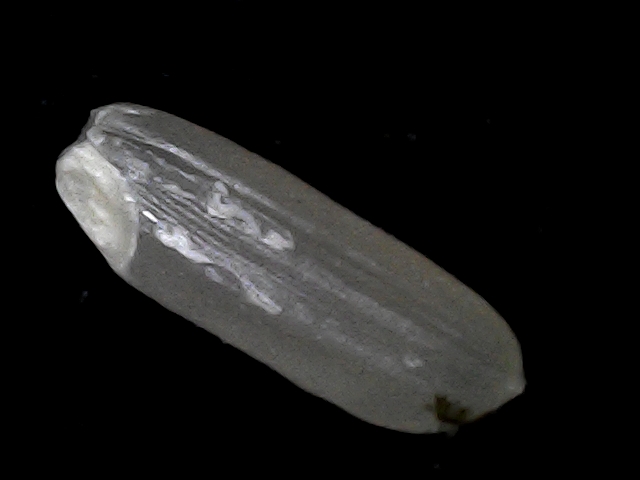
Rice variety: BD56